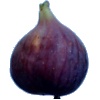
Label: fig